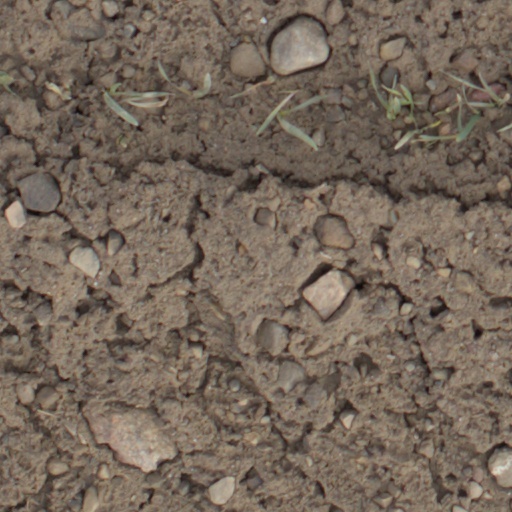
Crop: wheat